Raspberry Island Light

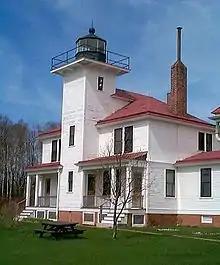

The Raspberry Island Lighthouse is a lighthouse located on the southern part of Raspberry Island, marking the west channel of the Apostle Islands in Lake Superior in Bayfield County, Wisconsin, near the city of Bayfield. It was erected in 1862, marking the western channel.